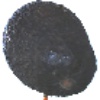
Label: Avocado ripe 1